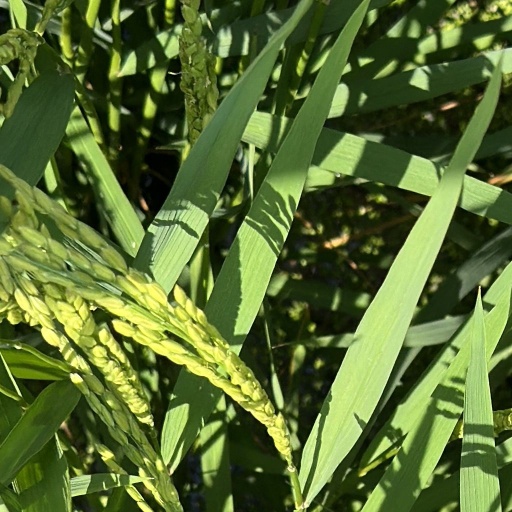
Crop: rice